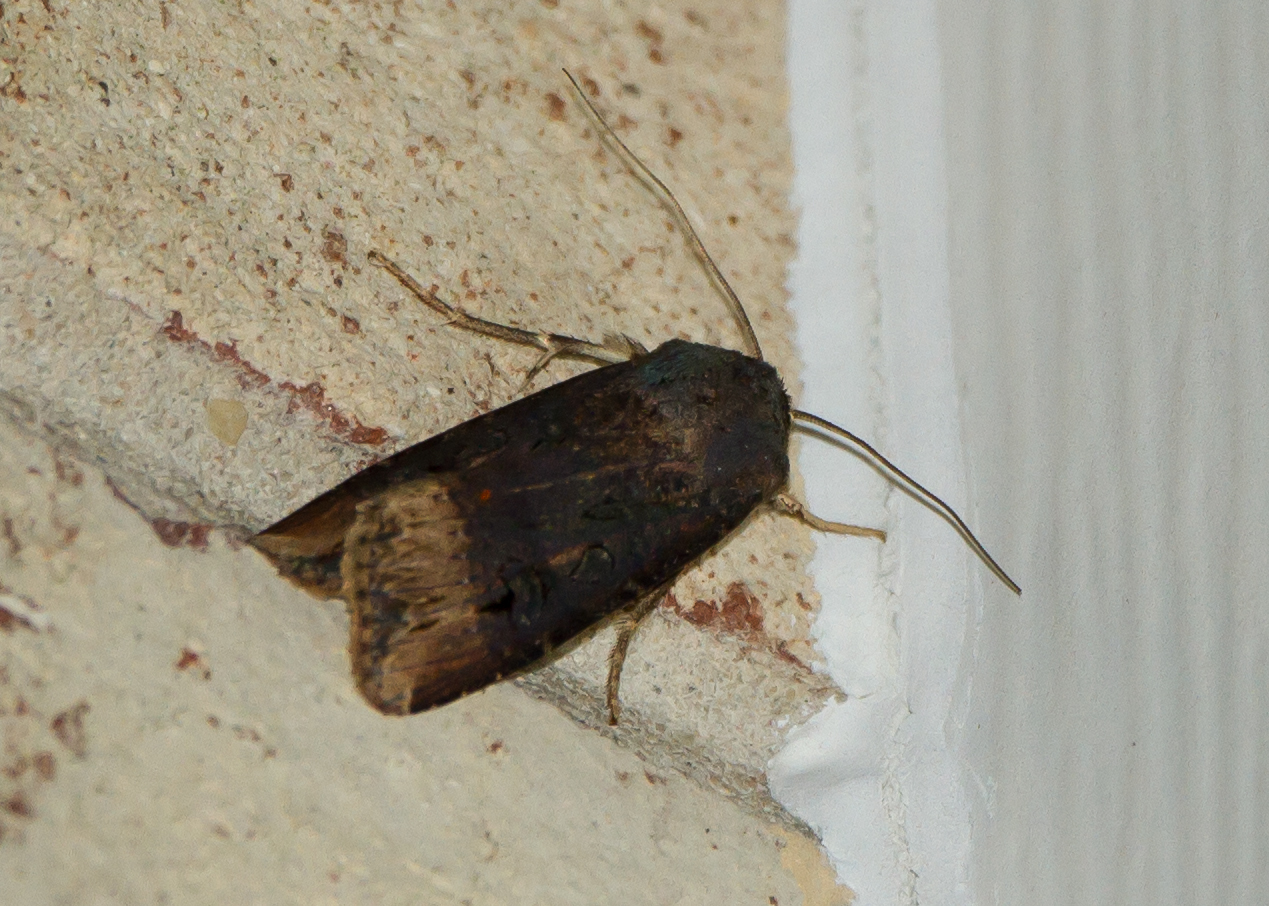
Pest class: cutworms